Les Petits Chats (film)

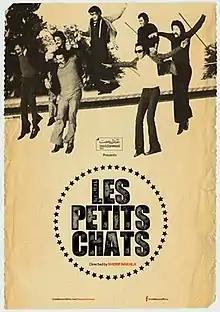

Les Petits Chats is a 2015 documentary film about the popular Egyptian rock band Les Petits Chats which was formed in 1967.